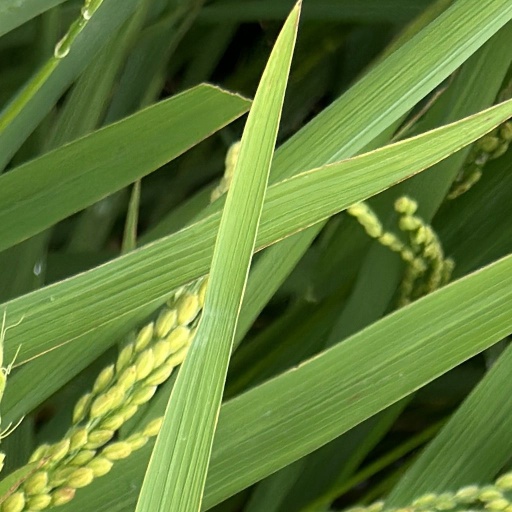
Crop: rice